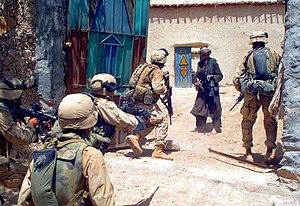
Le Corps des Marines des États-Unis est une des six branches des Forces armées des États-Unis.